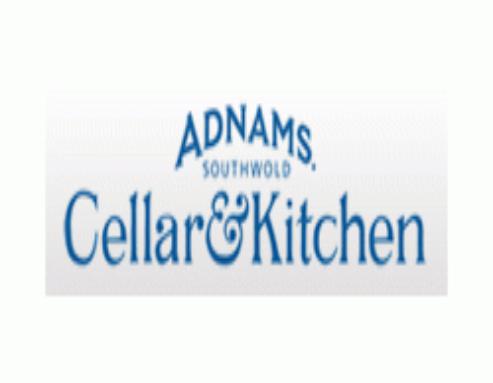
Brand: Adnams
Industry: Food